Mood disorder

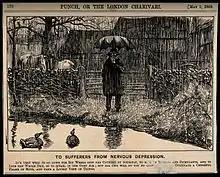
A depressive man standing by a country pond in the pouring rain

A mood disorder, also known as an affective disorder, is any of a group of conditions of mental and behavioral disorder where the main underlying characteristic is a disturbance in the person's mood. The classification is in the "Diagnostic and Statistical Manual of Mental Disorders" (DSM) and International Classification of Diseases (ICD).